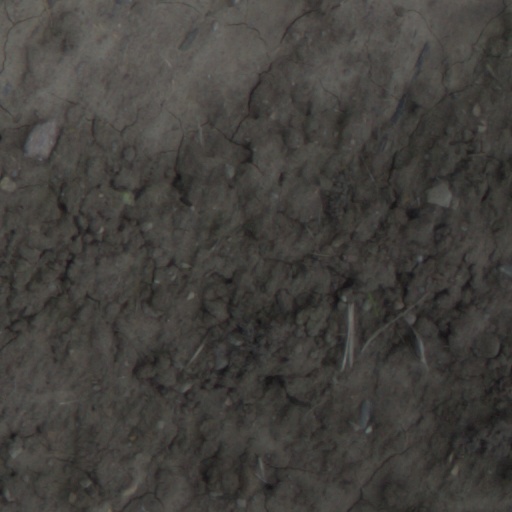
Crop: wheat